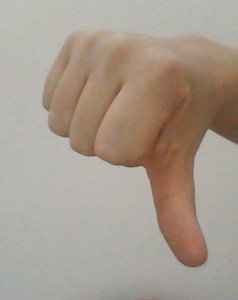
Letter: waw